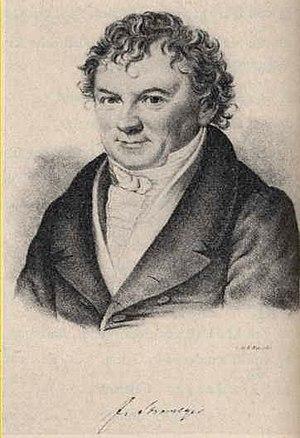
Friedrich Stromeyer, ou Frédéric Strohmeyer, né le 2 août 1776 à Göttingen, en Basse-Saxe, et mort le 18 août 1835 à Gôttingen, est un chimiste allemand. Il est nommé professeur de chimie à l'Université de Göttingen en 1805.